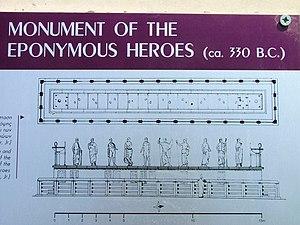
Le monument des héros éponymes est un ancien monument d'Athènes, situé sur l'agora, près de la tholos et du bouleutérion.